Rajaraja I

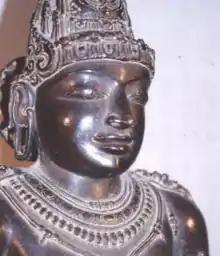
Bronze sculpture purporting to be Rajaraja but created in relatively modern times

Towards the end of his reign, Rajaraja appointed Rajendra Chola I as co-regent, who served as the supreme commander of the northern and northwestern territories. Under his rule, the administrative system was expanded, resulting in a greater number of offices and officials documented in Chola records compared to previous eras. Villavan Muvendavelan, one of Rajaraja's top officials, figures in many of his inscriptions. Other officials named in inscriptions include the Bana prince Narasimhavarman, the general Senapathi Krishnan Raman, the Samanta chief Vallavaraiyan Vandiyadevan, the revenue official Irayiravan Pallavarayan, and Kuruvan Ulagalandan, who organised the country-wide land surveys.